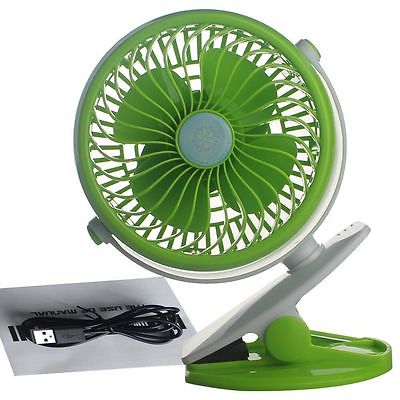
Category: fan